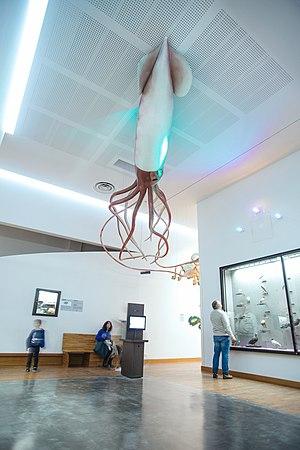
Maquette grandeur nature d'un calmar géant au Muséum-Aquarium de Nancy
Le calmar géant est une espèce de céphalopodes décapodes, seul représentant de son genre et de sa famille.